Intel

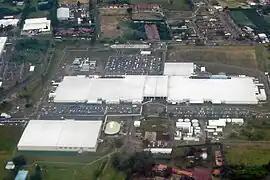
Intel microprocessor facility in Costa Rica was responsible in 2006 for 20% of Costa Rican exports and 4.9% of the country's GDP.

Robert Noyce was Intel's CEO at its founding in 1968, followed by co-founder Gordon Moore in 1975. Andy Grove became the company's president in 1979 and added the CEO title in 1987 when Moore became chairman. In 1998, Grove succeeded Moore as chairman, and Craig Barrett, already company president, took over. On May 18, 2005, Barrett handed the reins of the company over to Paul Otellini, who had been the company president and COO and who was responsible for Intel's design win in the original IBM PC. The board of directors elected Otellini as president and CEO, and Barrett replaced Grove as Chairman of the Board. Grove stepped down as chairman but is retained as a special adviser. In May 2009, Barrett stepped down as chairman of the board and was succeeded by Jane Shaw. In May 2012, Intel vice chairman Andy Bryant, who had held the posts of CFO (1994) and Chief Administrative Officer (2007) at Intel, succeeded Shaw as executive chairman.